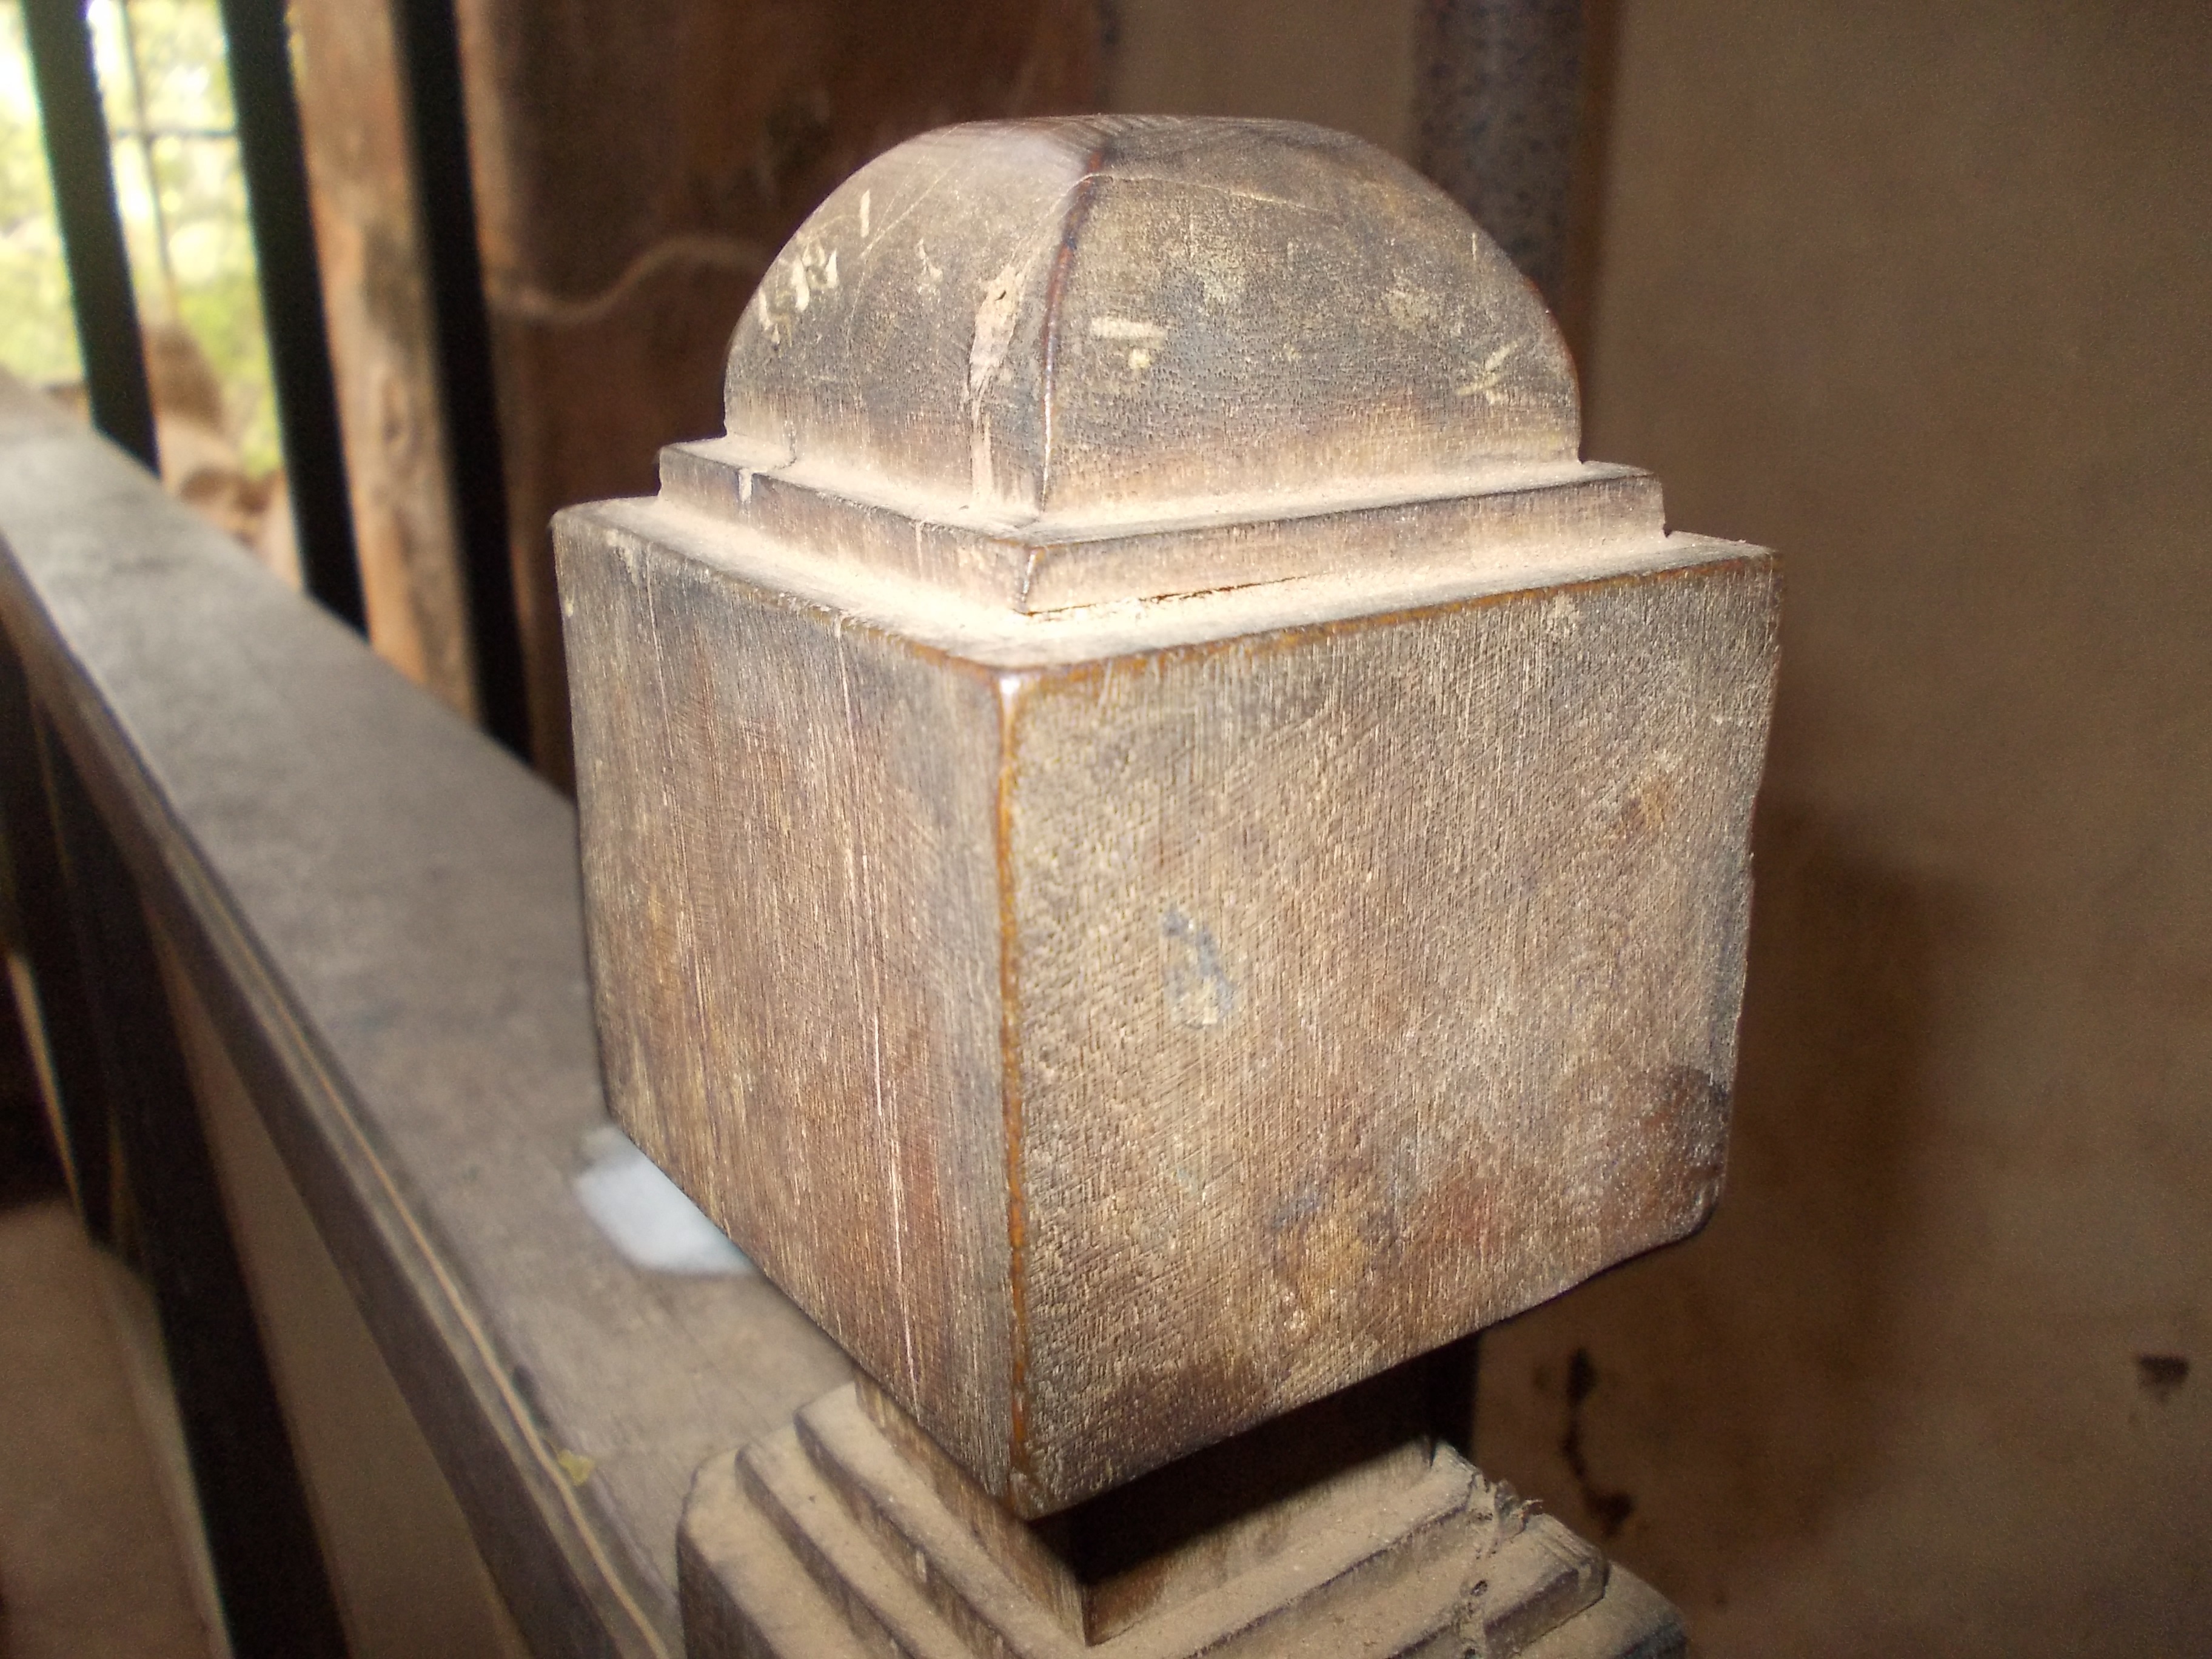
structure, wood, old, column, lighting, material, sculpture, art, carving, sri lanka, man made object, ancient history, old world swallowtail